History of the Croatian Air Force

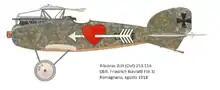
The Albatros D.III flown by Miroslav Navratil in August 1918.

During World War I, Croatia was part of the Austro-Hungarian Empire. Croatian pilots flew in Austro-Hungarian Imperial and Royal Aviation Troops. Johann Lasi was the first Croatian ace, scoring five victories in only 30 minutes of combat. Miroslav Navratil and Raoul Stojsavljevic were some of the most successful aces in the war, both scoring 10 victories.